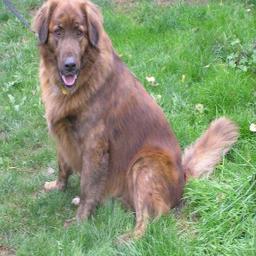
Animal: dogs